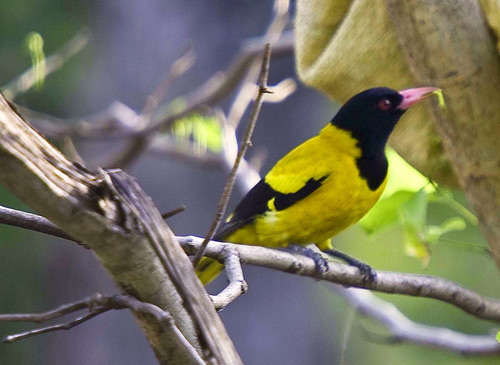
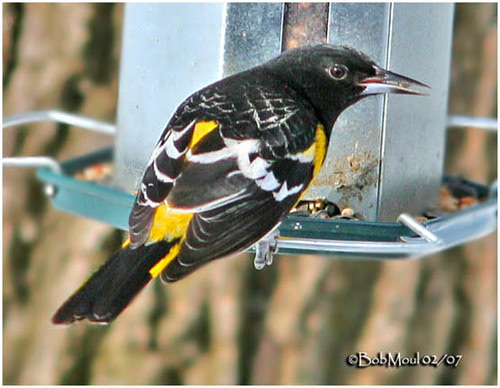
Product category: misc
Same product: yes